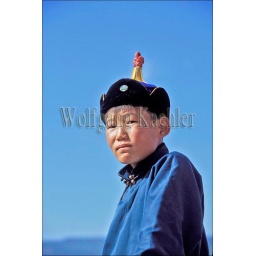
Mongolia, ulaanbaatar, naadam festival, portrait of boy in traditional clothing